Rainy Season (short story)

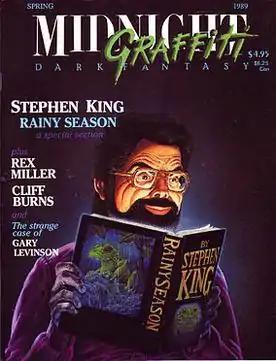
The cover of the issue of "Midnight Graffiti" in which "Rainy Season" was originally published

"Rainy Season" is a short horror story by Stephen King, first published in "Midnight Graffiti" in 1989, and later collected in King's book "Nightmares & Dreamscapes" in 1993.